Symphony No. 28 (Mozart)

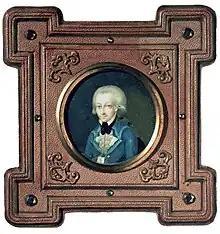
1773 miniature of Mozart

The Symphony No. 28 in C major, K. 200/189k, by Wolfgang Amadeus Mozart is his last piece in the "Salzburg series". The exact date of composition is uncertain because of Mozart's unclear handwriting; the month is clearly November, but the day can be read as 12 or 17, and the year has been read as 1774, but more recent research points to 1773.